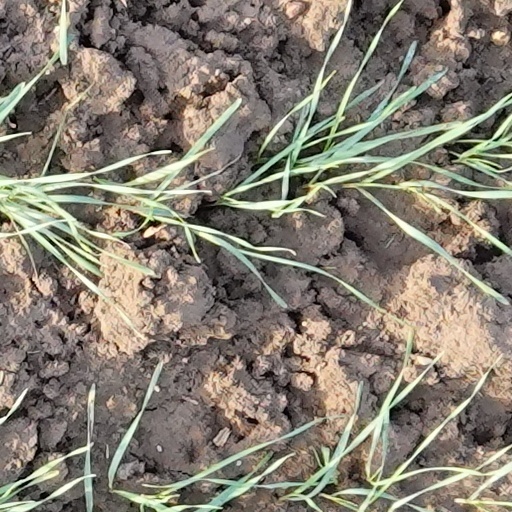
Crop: wheat